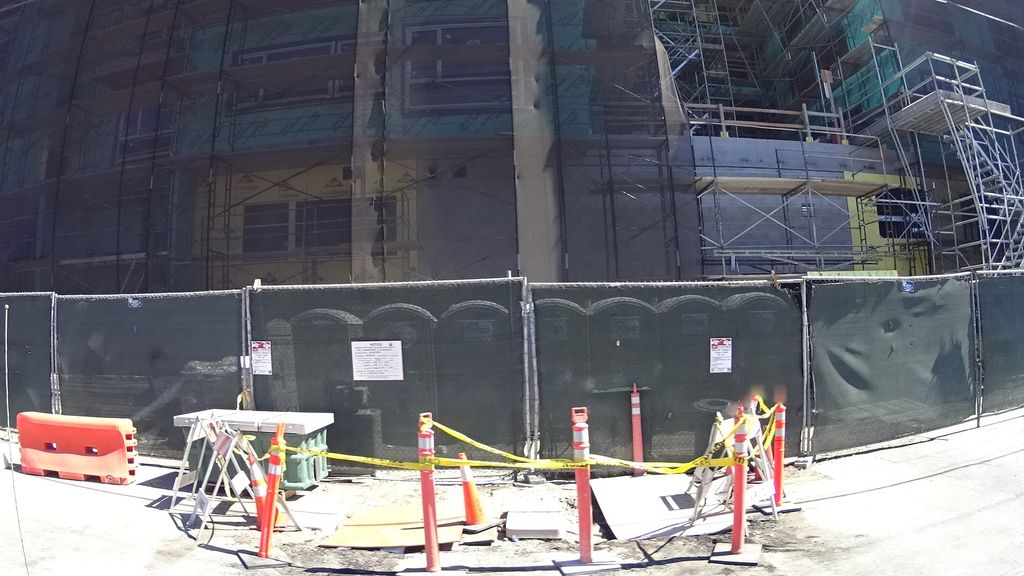
Label: Construction Site
Location: San Francisco, California, United States
Date: 2016-09-25T11:46:23+00:00